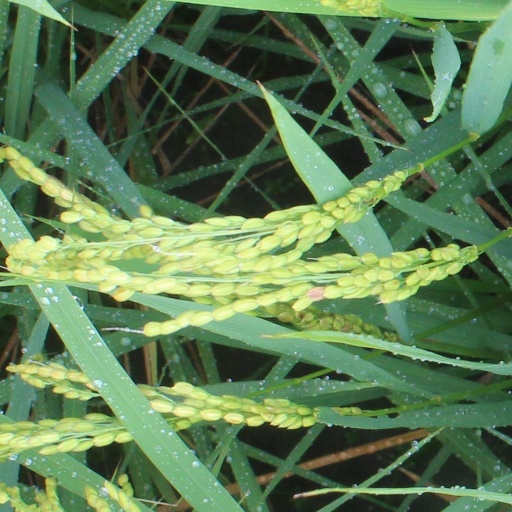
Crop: rice